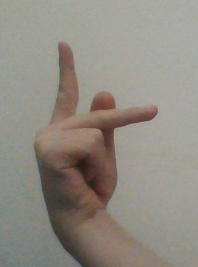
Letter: dha